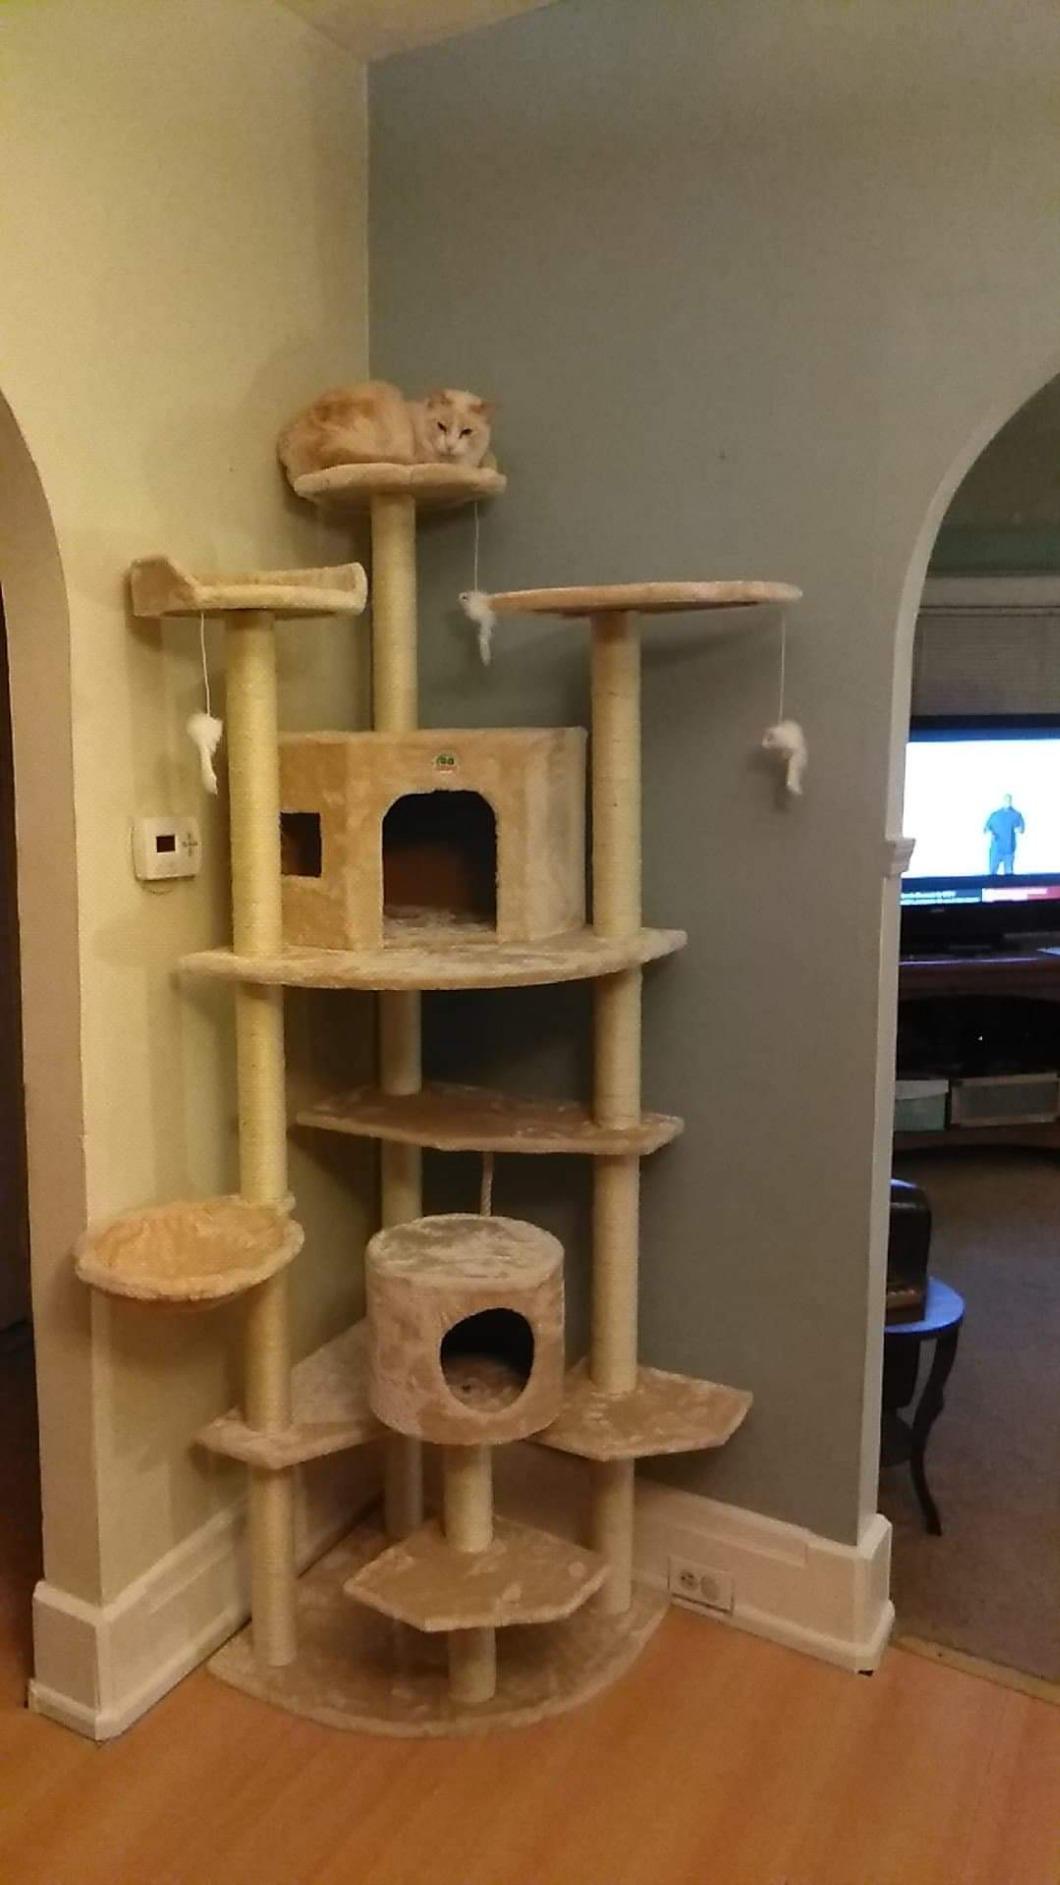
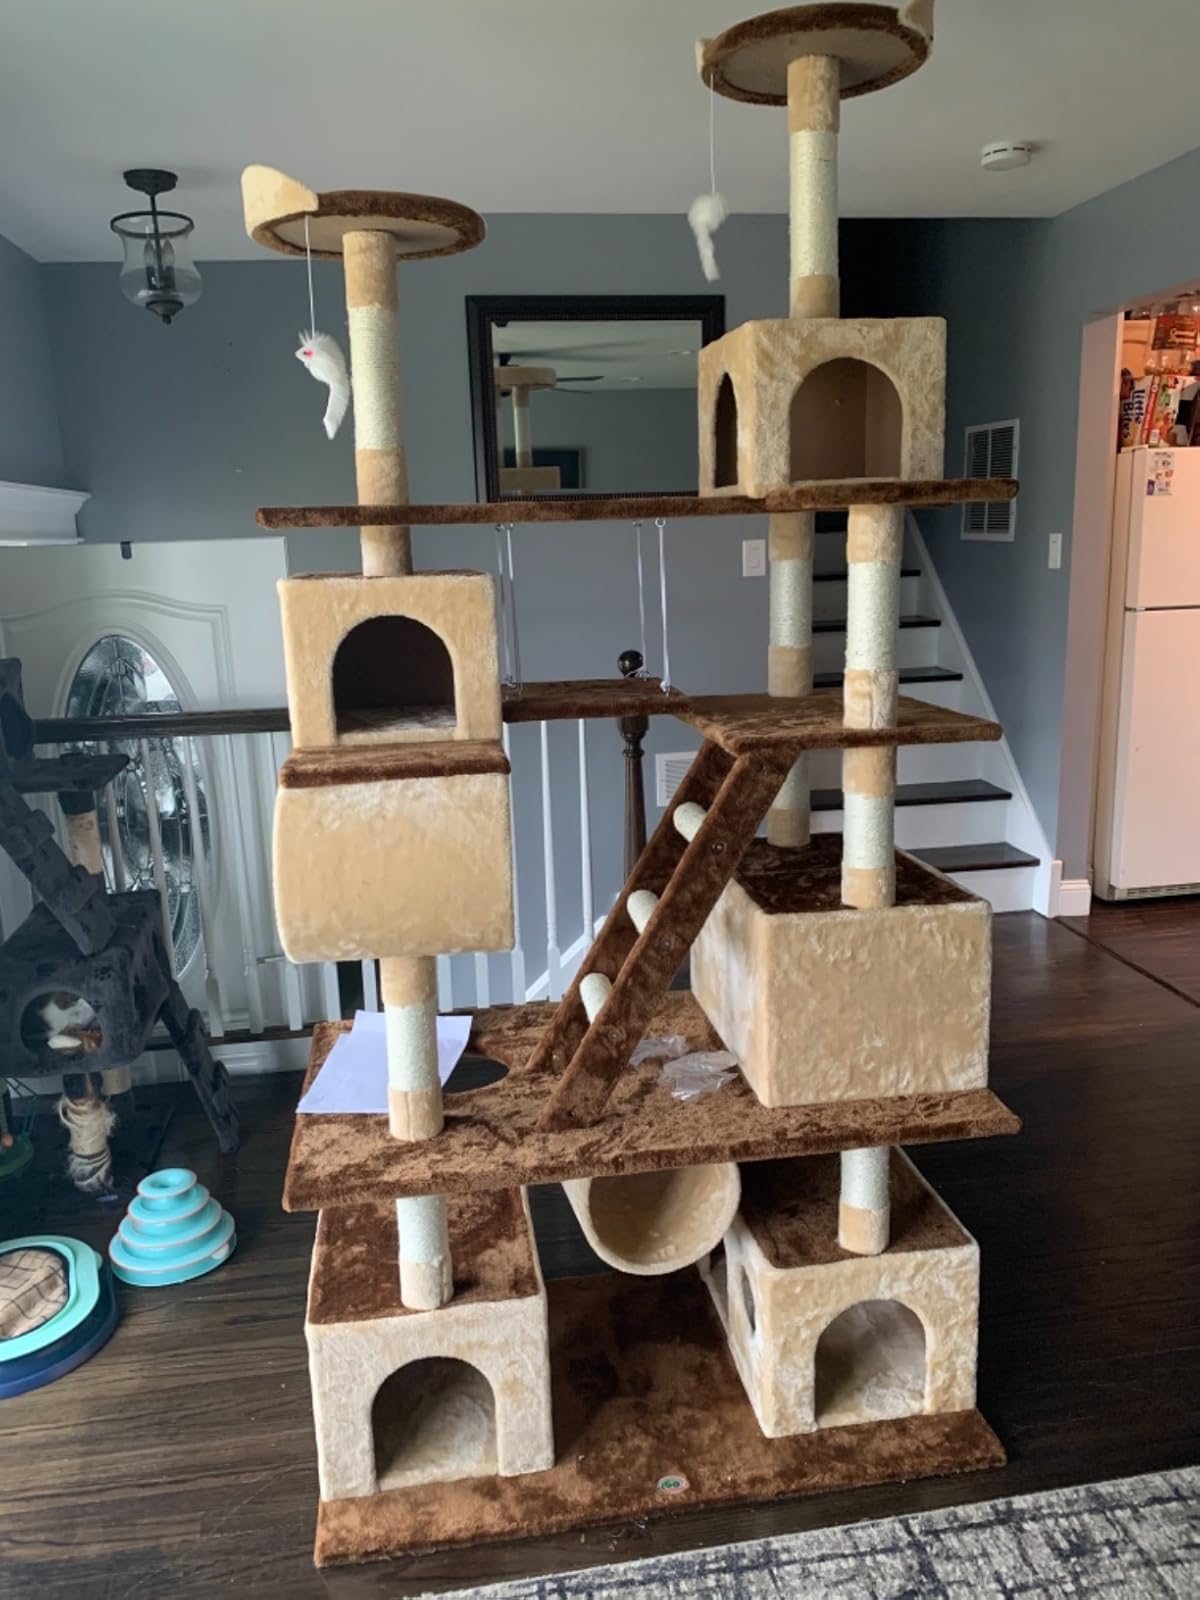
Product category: items_cat tree
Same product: no